Lexington SC

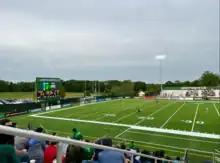
Toyota Stadium in Georgetown, KY during a Lexington SC game against One Knoxville SC.

Lexington SC played at Toyota Stadium at Georgetown College for their inaugural season and a portion of their second season.